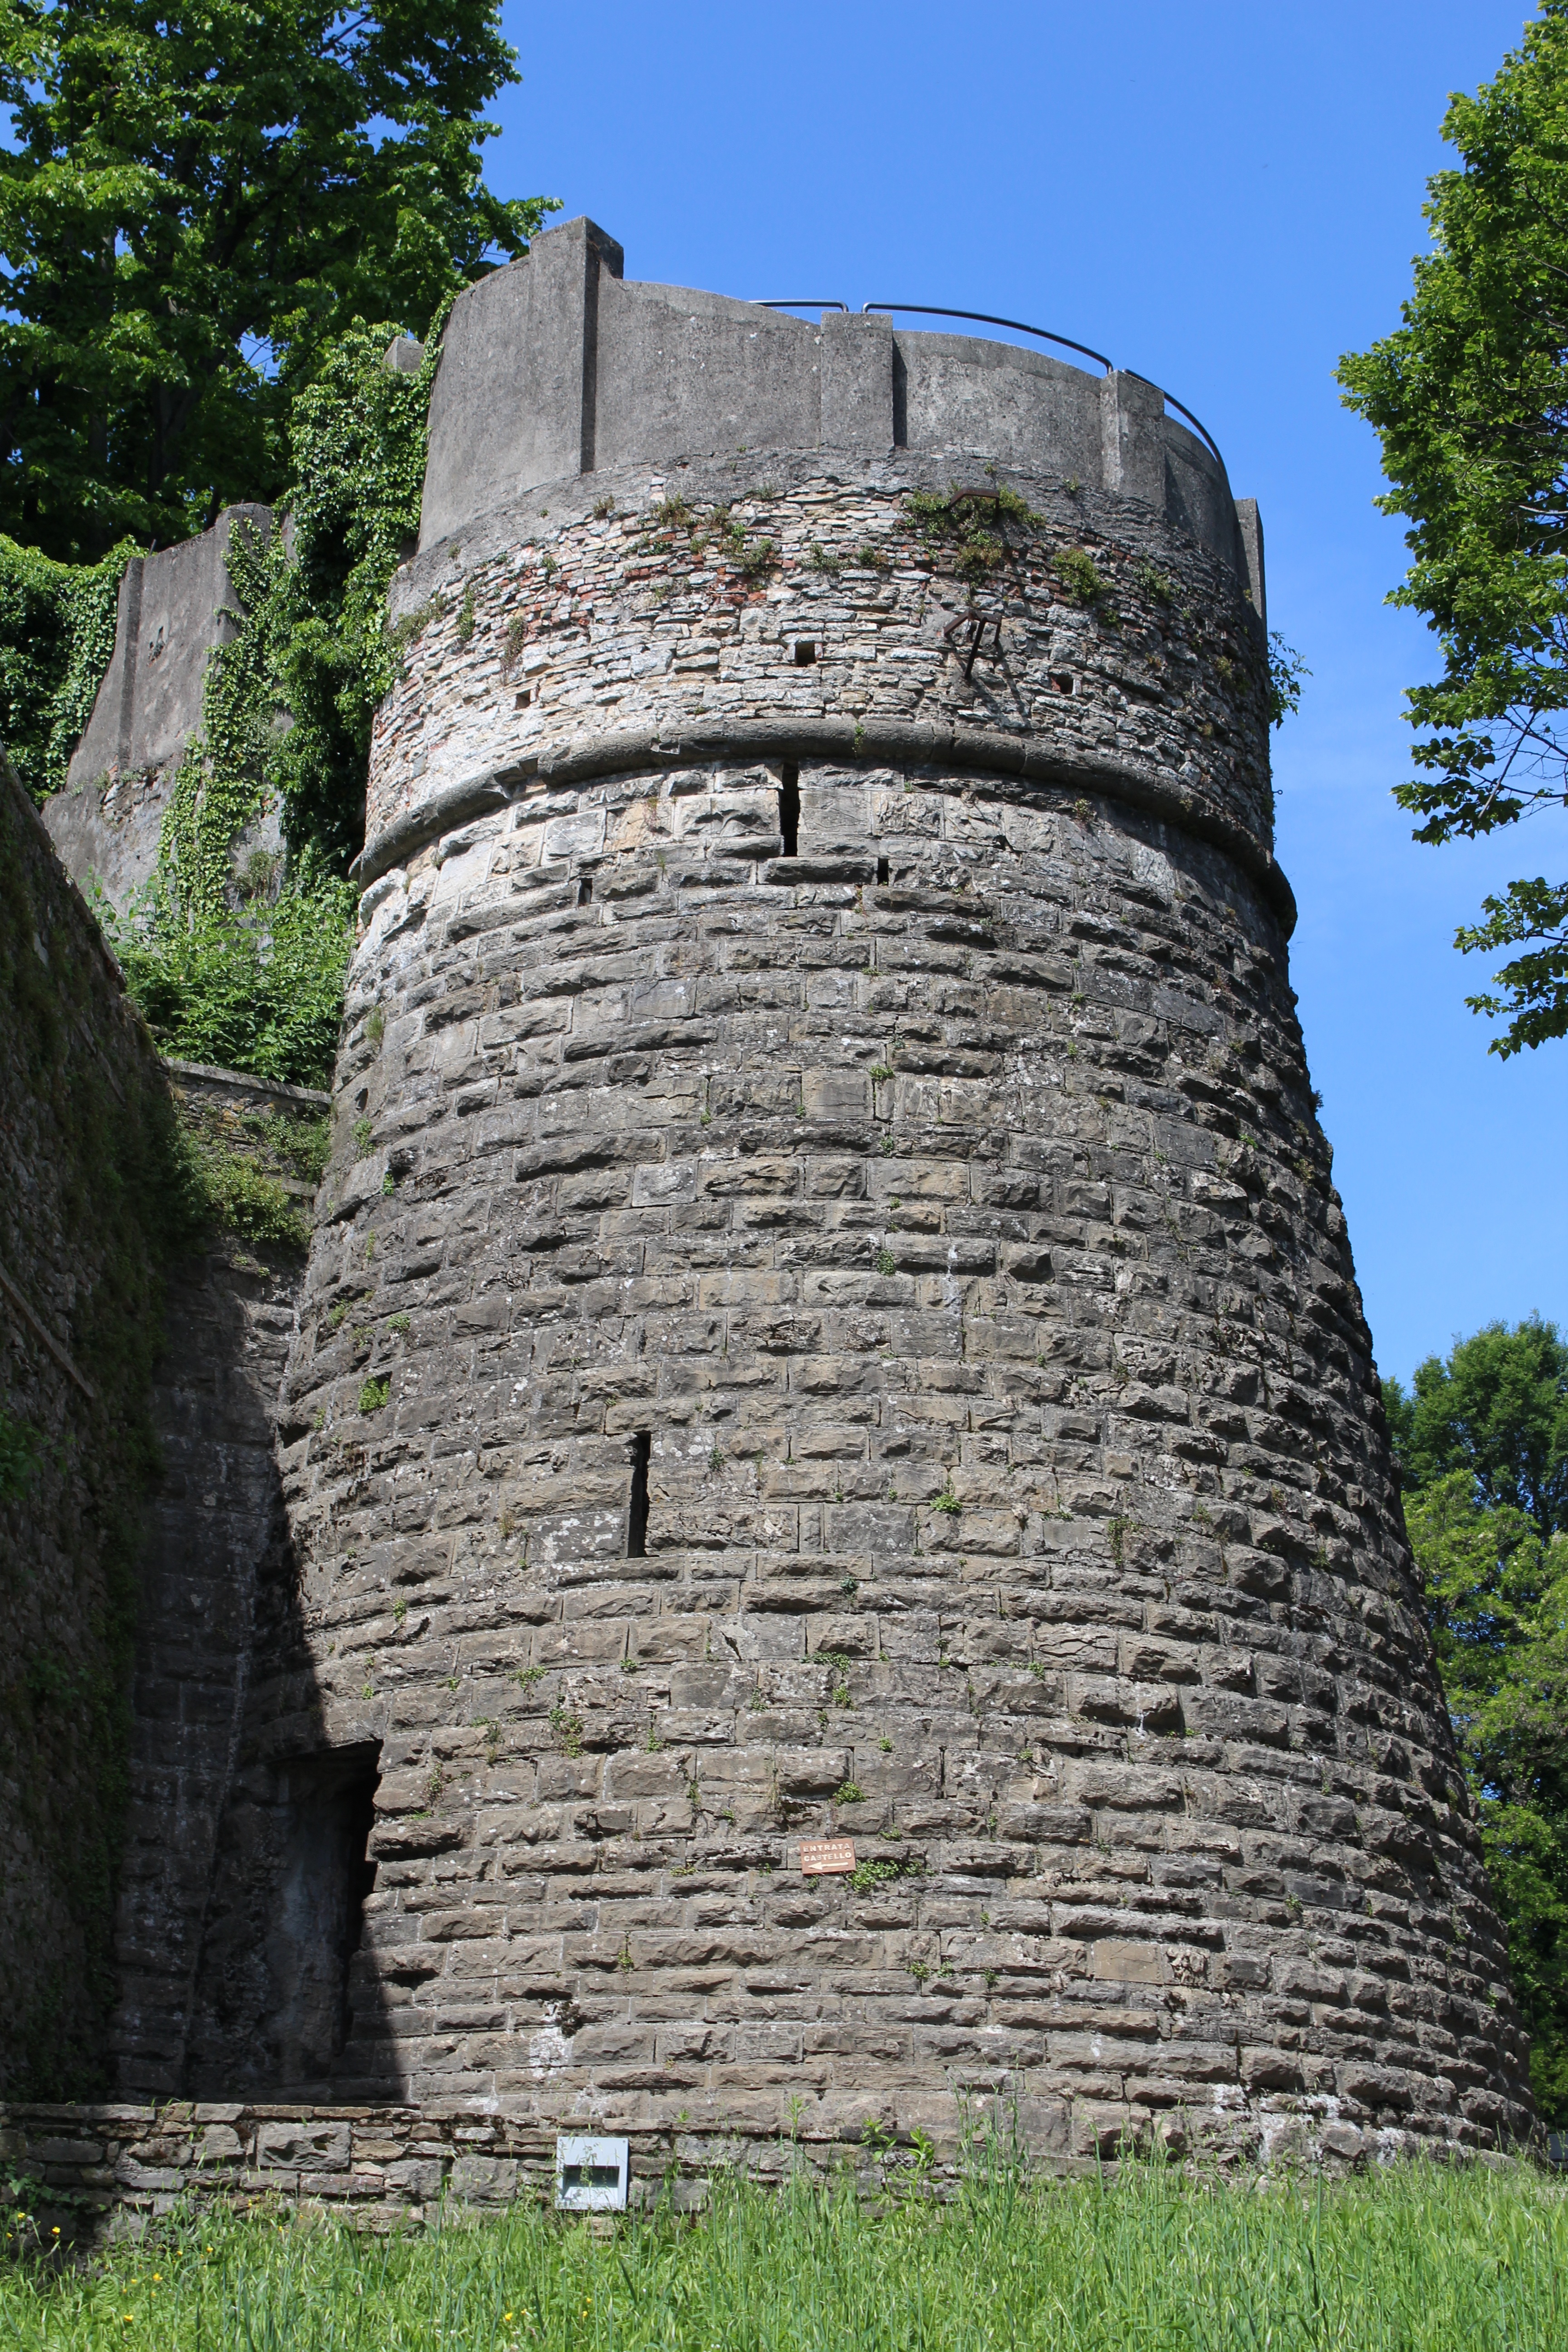
rock, building, chateau, wall, tower, castle, landmark, chapel, fortification, ruins, torre, archaeological site, medieval tower, historic site, ancient history, maya civilization